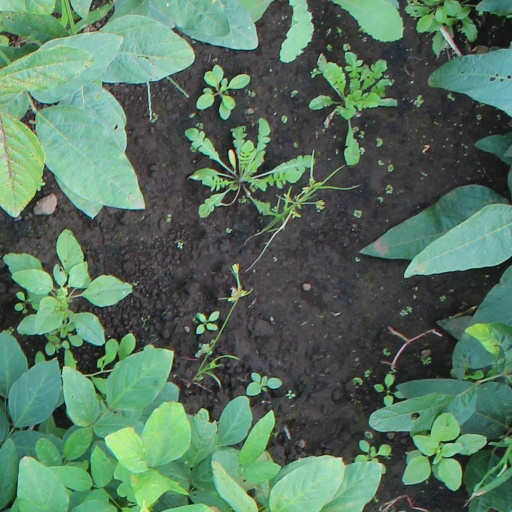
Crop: soybean